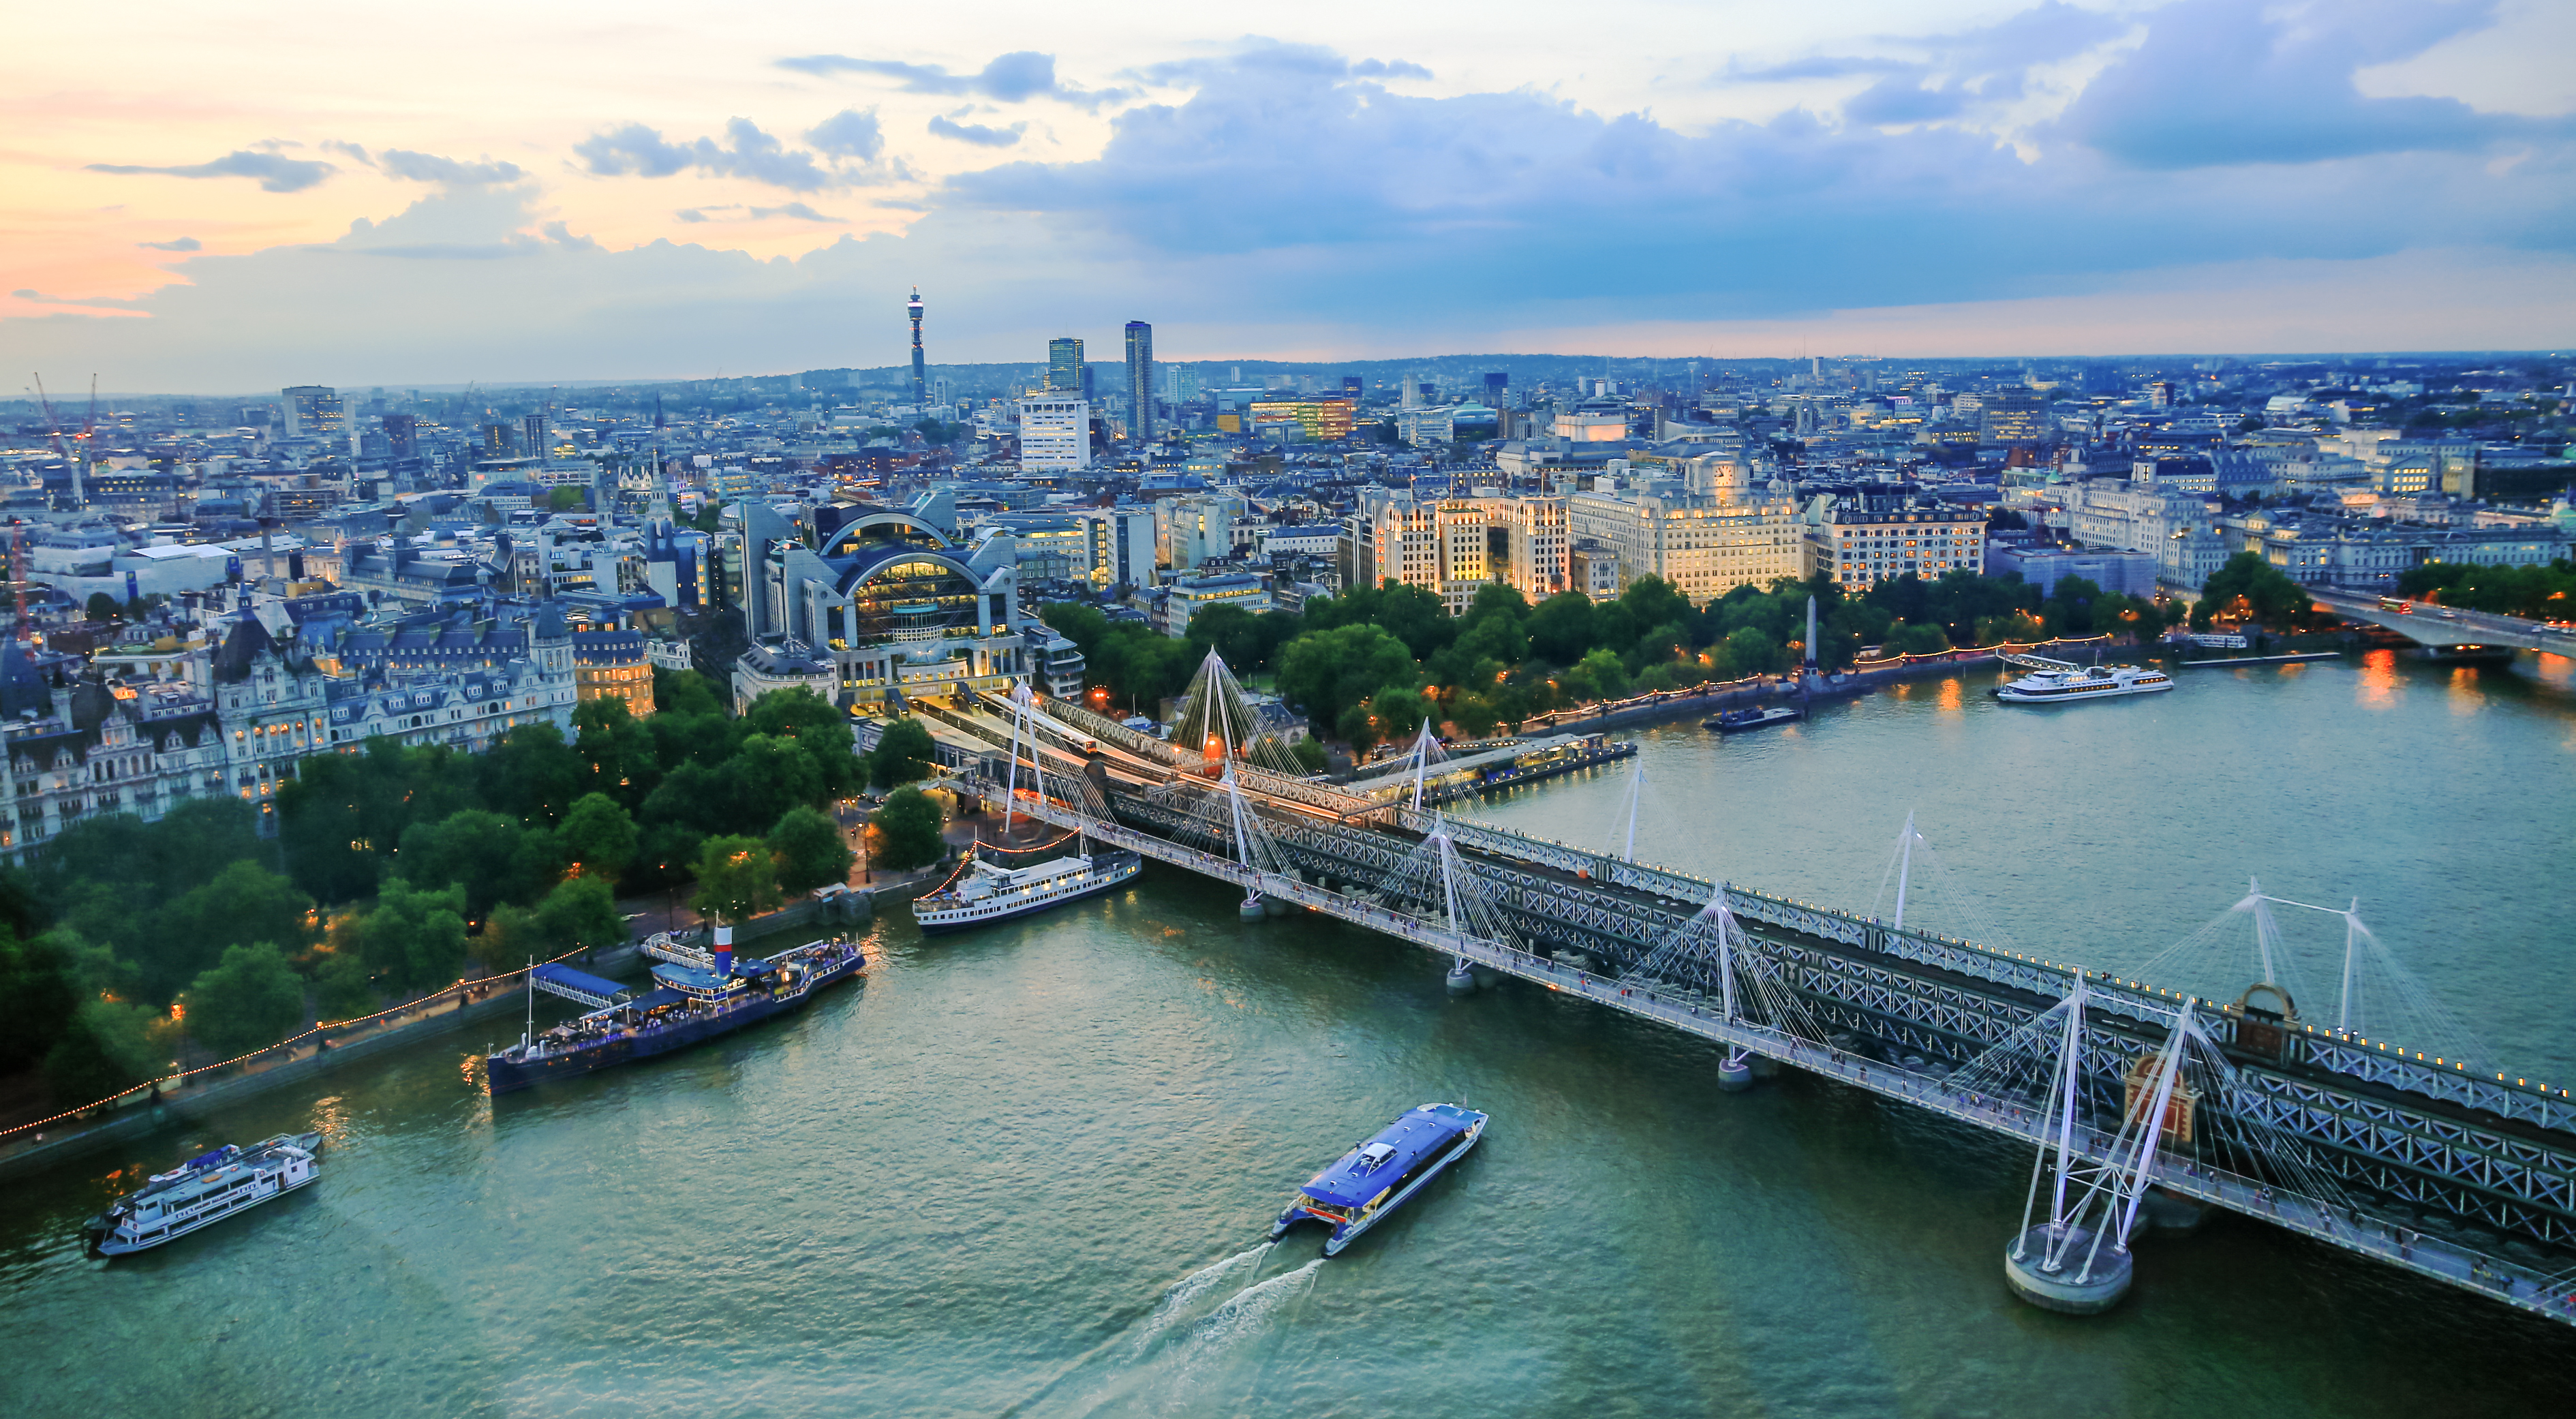
uk, england, london eye, bridge, cityscape, metropolitan area, aerial photography, sky, city, urban area, river, landmark, water, suspension bridge, daytime, waterway, skyline, human settlement, tourism, cable stayed bridge, architecture, metropolis, skyway, photography, skyscraper, cloud, tourist attraction, landscape, bird's eye view, fixed link, tower block, vacation, channel, nonbuilding structure, boat, arch bridge, vehicle, mountain, harbor, building, panorama, tower, cable car, downtown, overpass, urban design, marina, bay